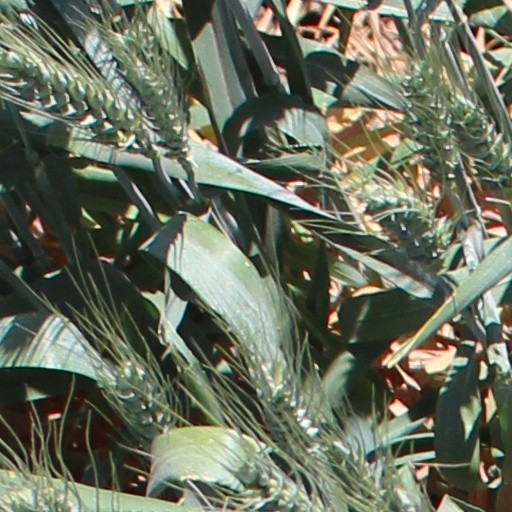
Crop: wheat